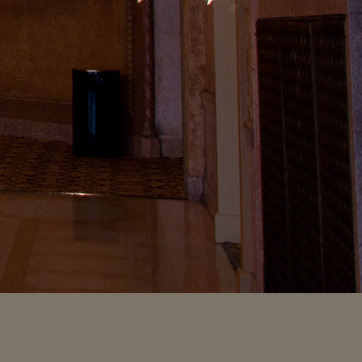
Material: carpet